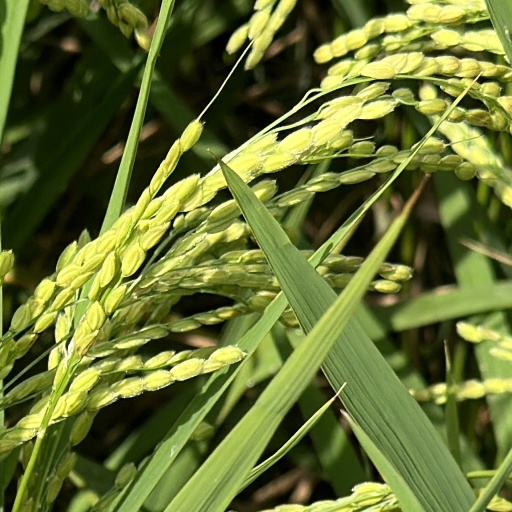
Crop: rice